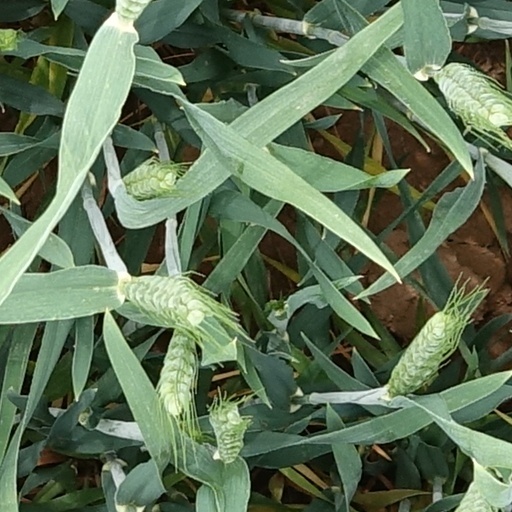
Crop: wheat